Briançon

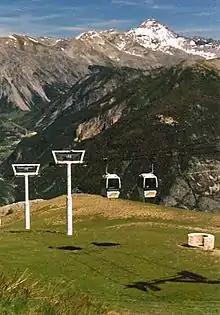
The Prorel cable car goes to the summit of Mont Prorel.

Popular white water rivers in the Alps are mainly medium volume glacier-fed rivers with long continuous rapids and few big drops. The season is short (two or three months in early summer when the snow and glaciers are melting) but the whitewater is reliable during this period.